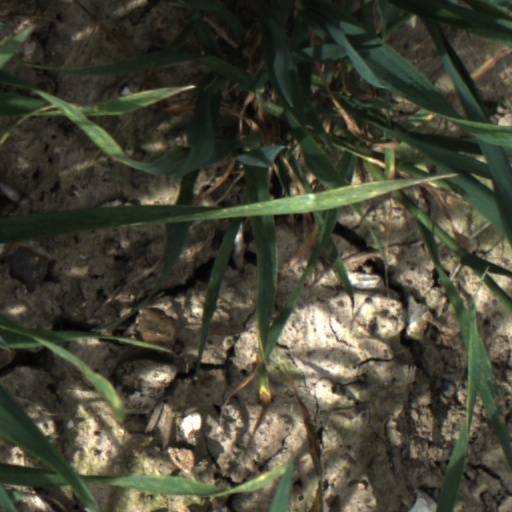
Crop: wheat